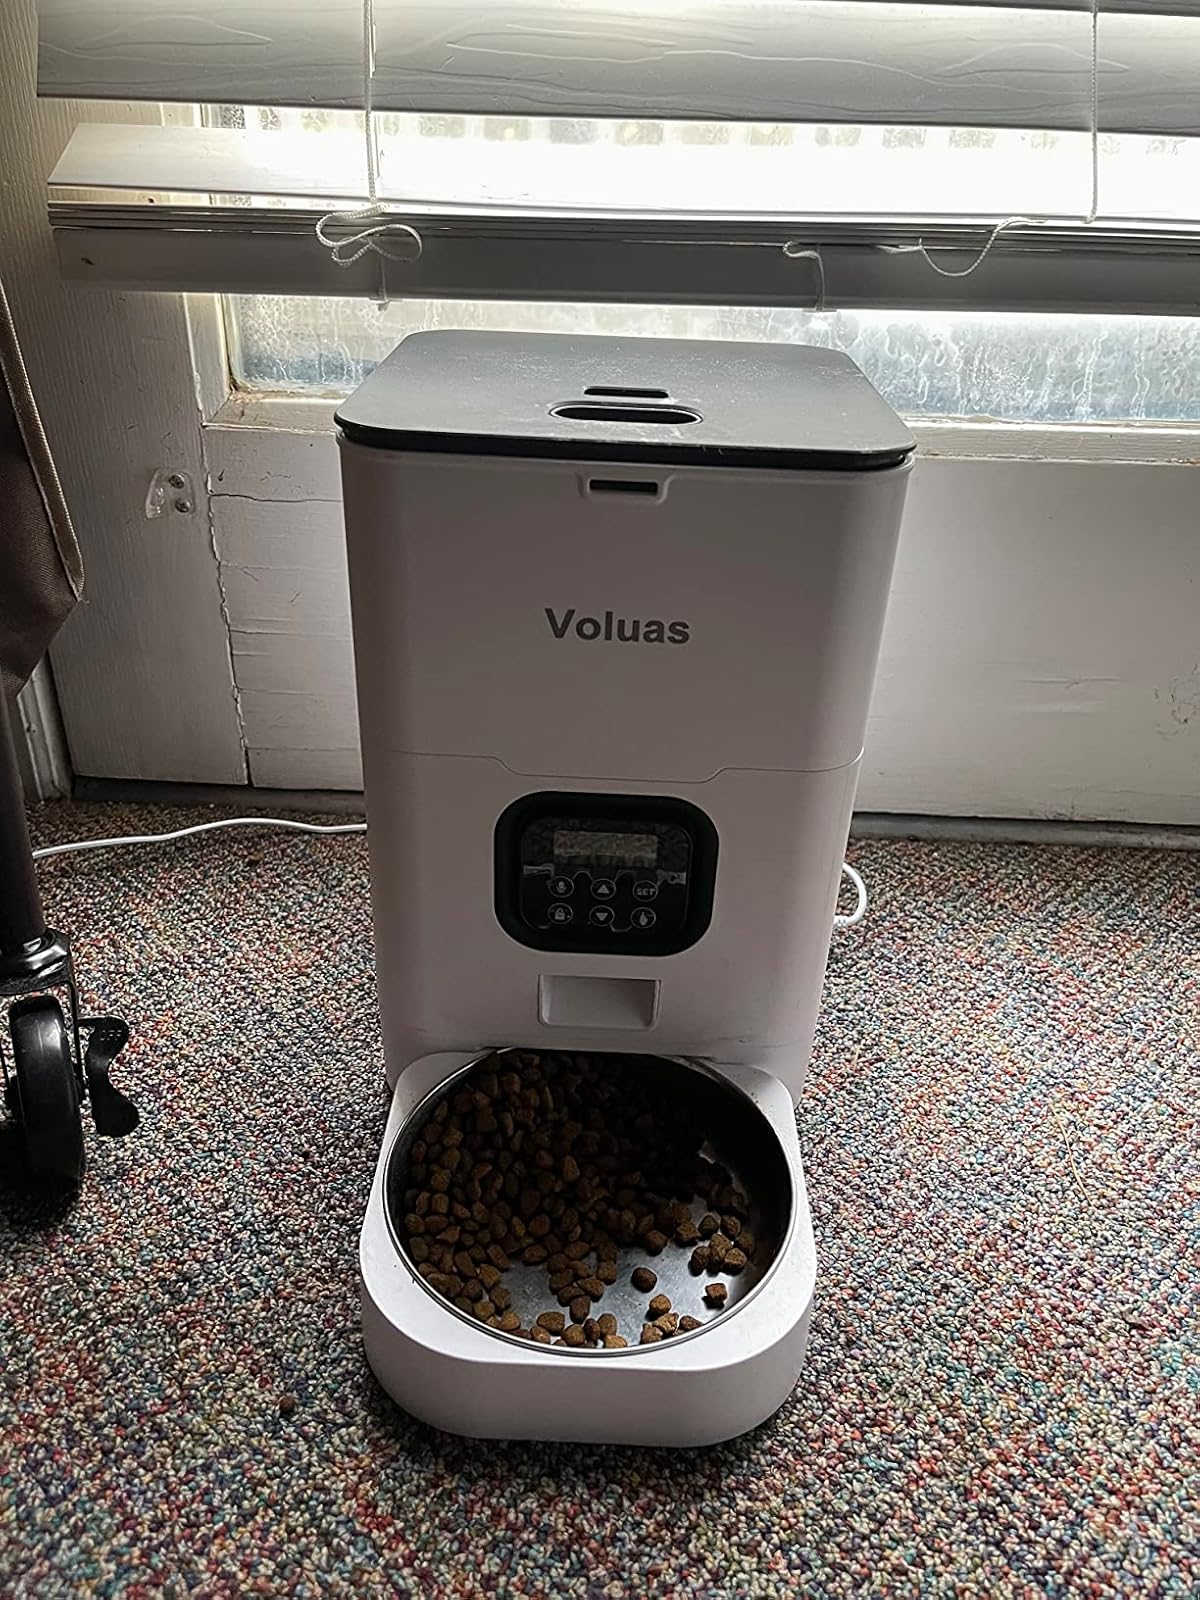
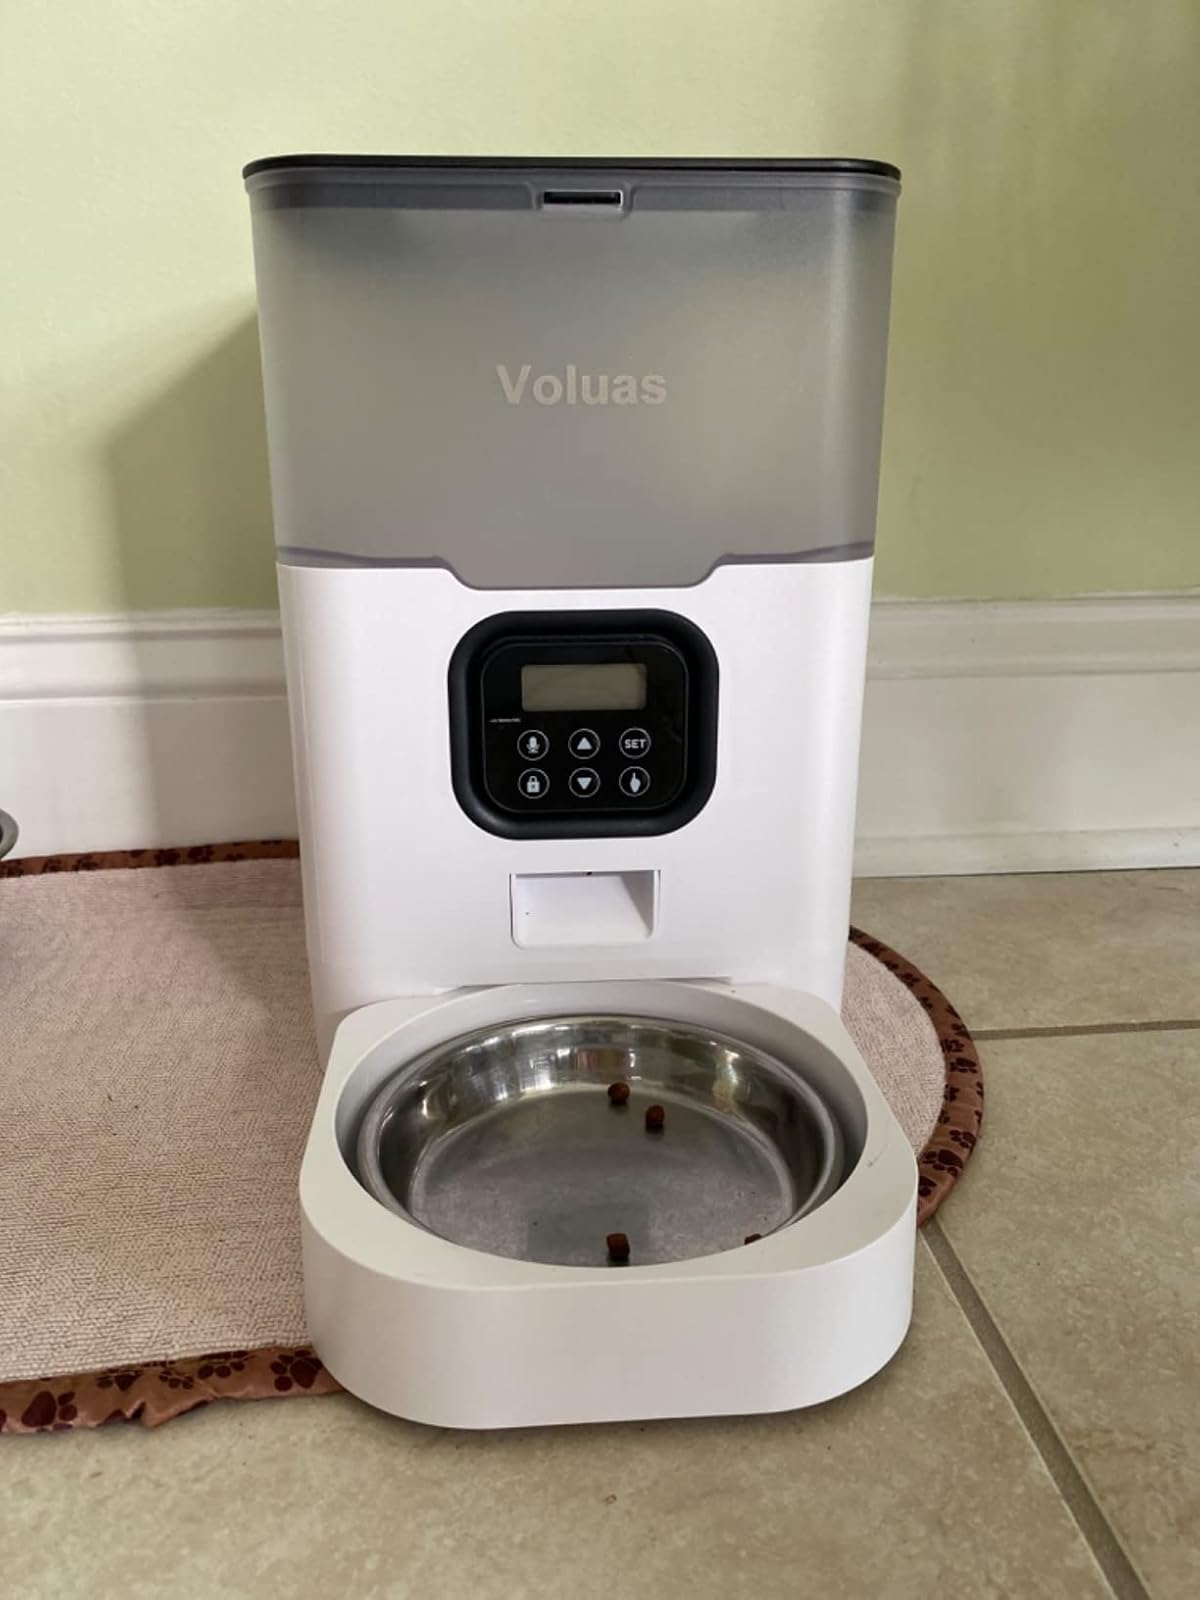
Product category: items_feeder
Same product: no